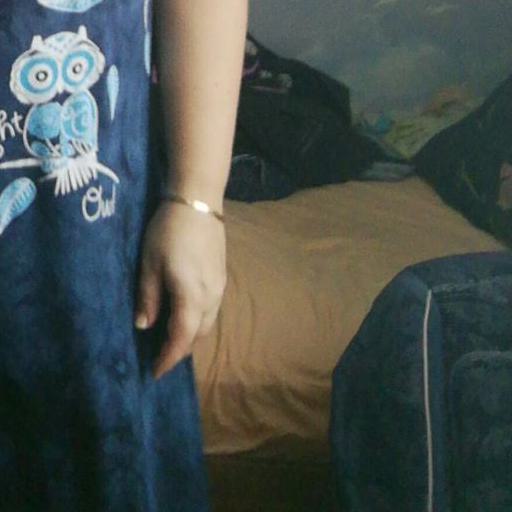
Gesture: no_gesture